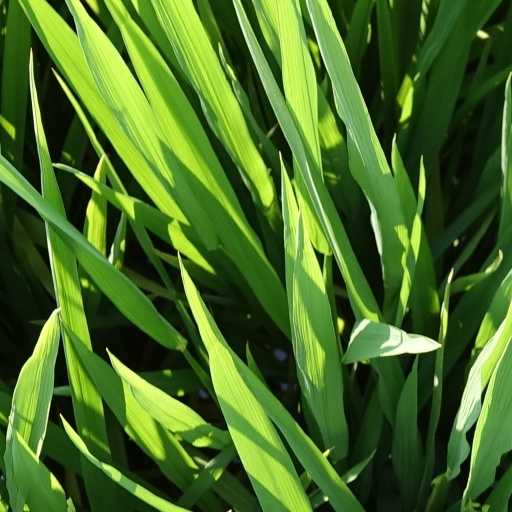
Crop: rice